Éric Laforge

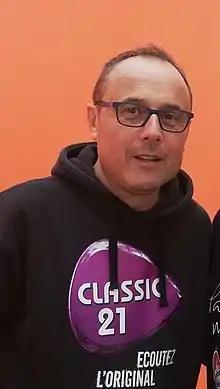
Laforge in 2019

Éric Laforge (24 January 1964 – 15 February 2020) was a French radio host. He is best known for hosting the show "Le Morning Club", which was broadcast on Classic 21.